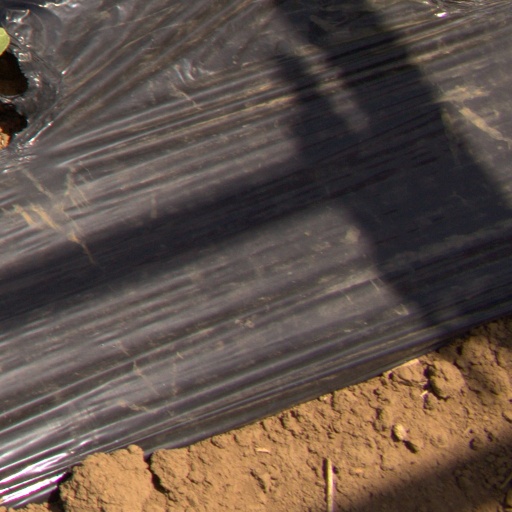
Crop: Jerusalem artichoke